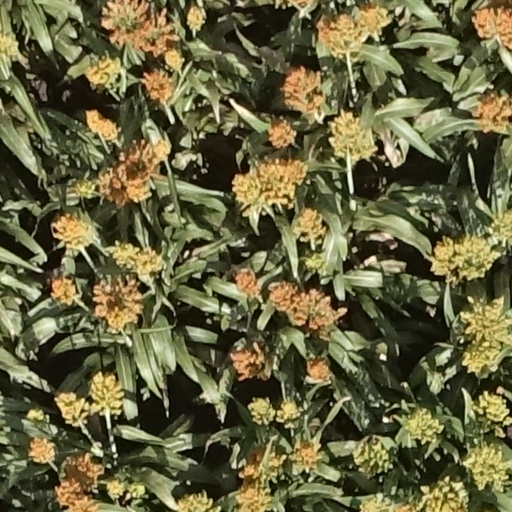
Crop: sorghum